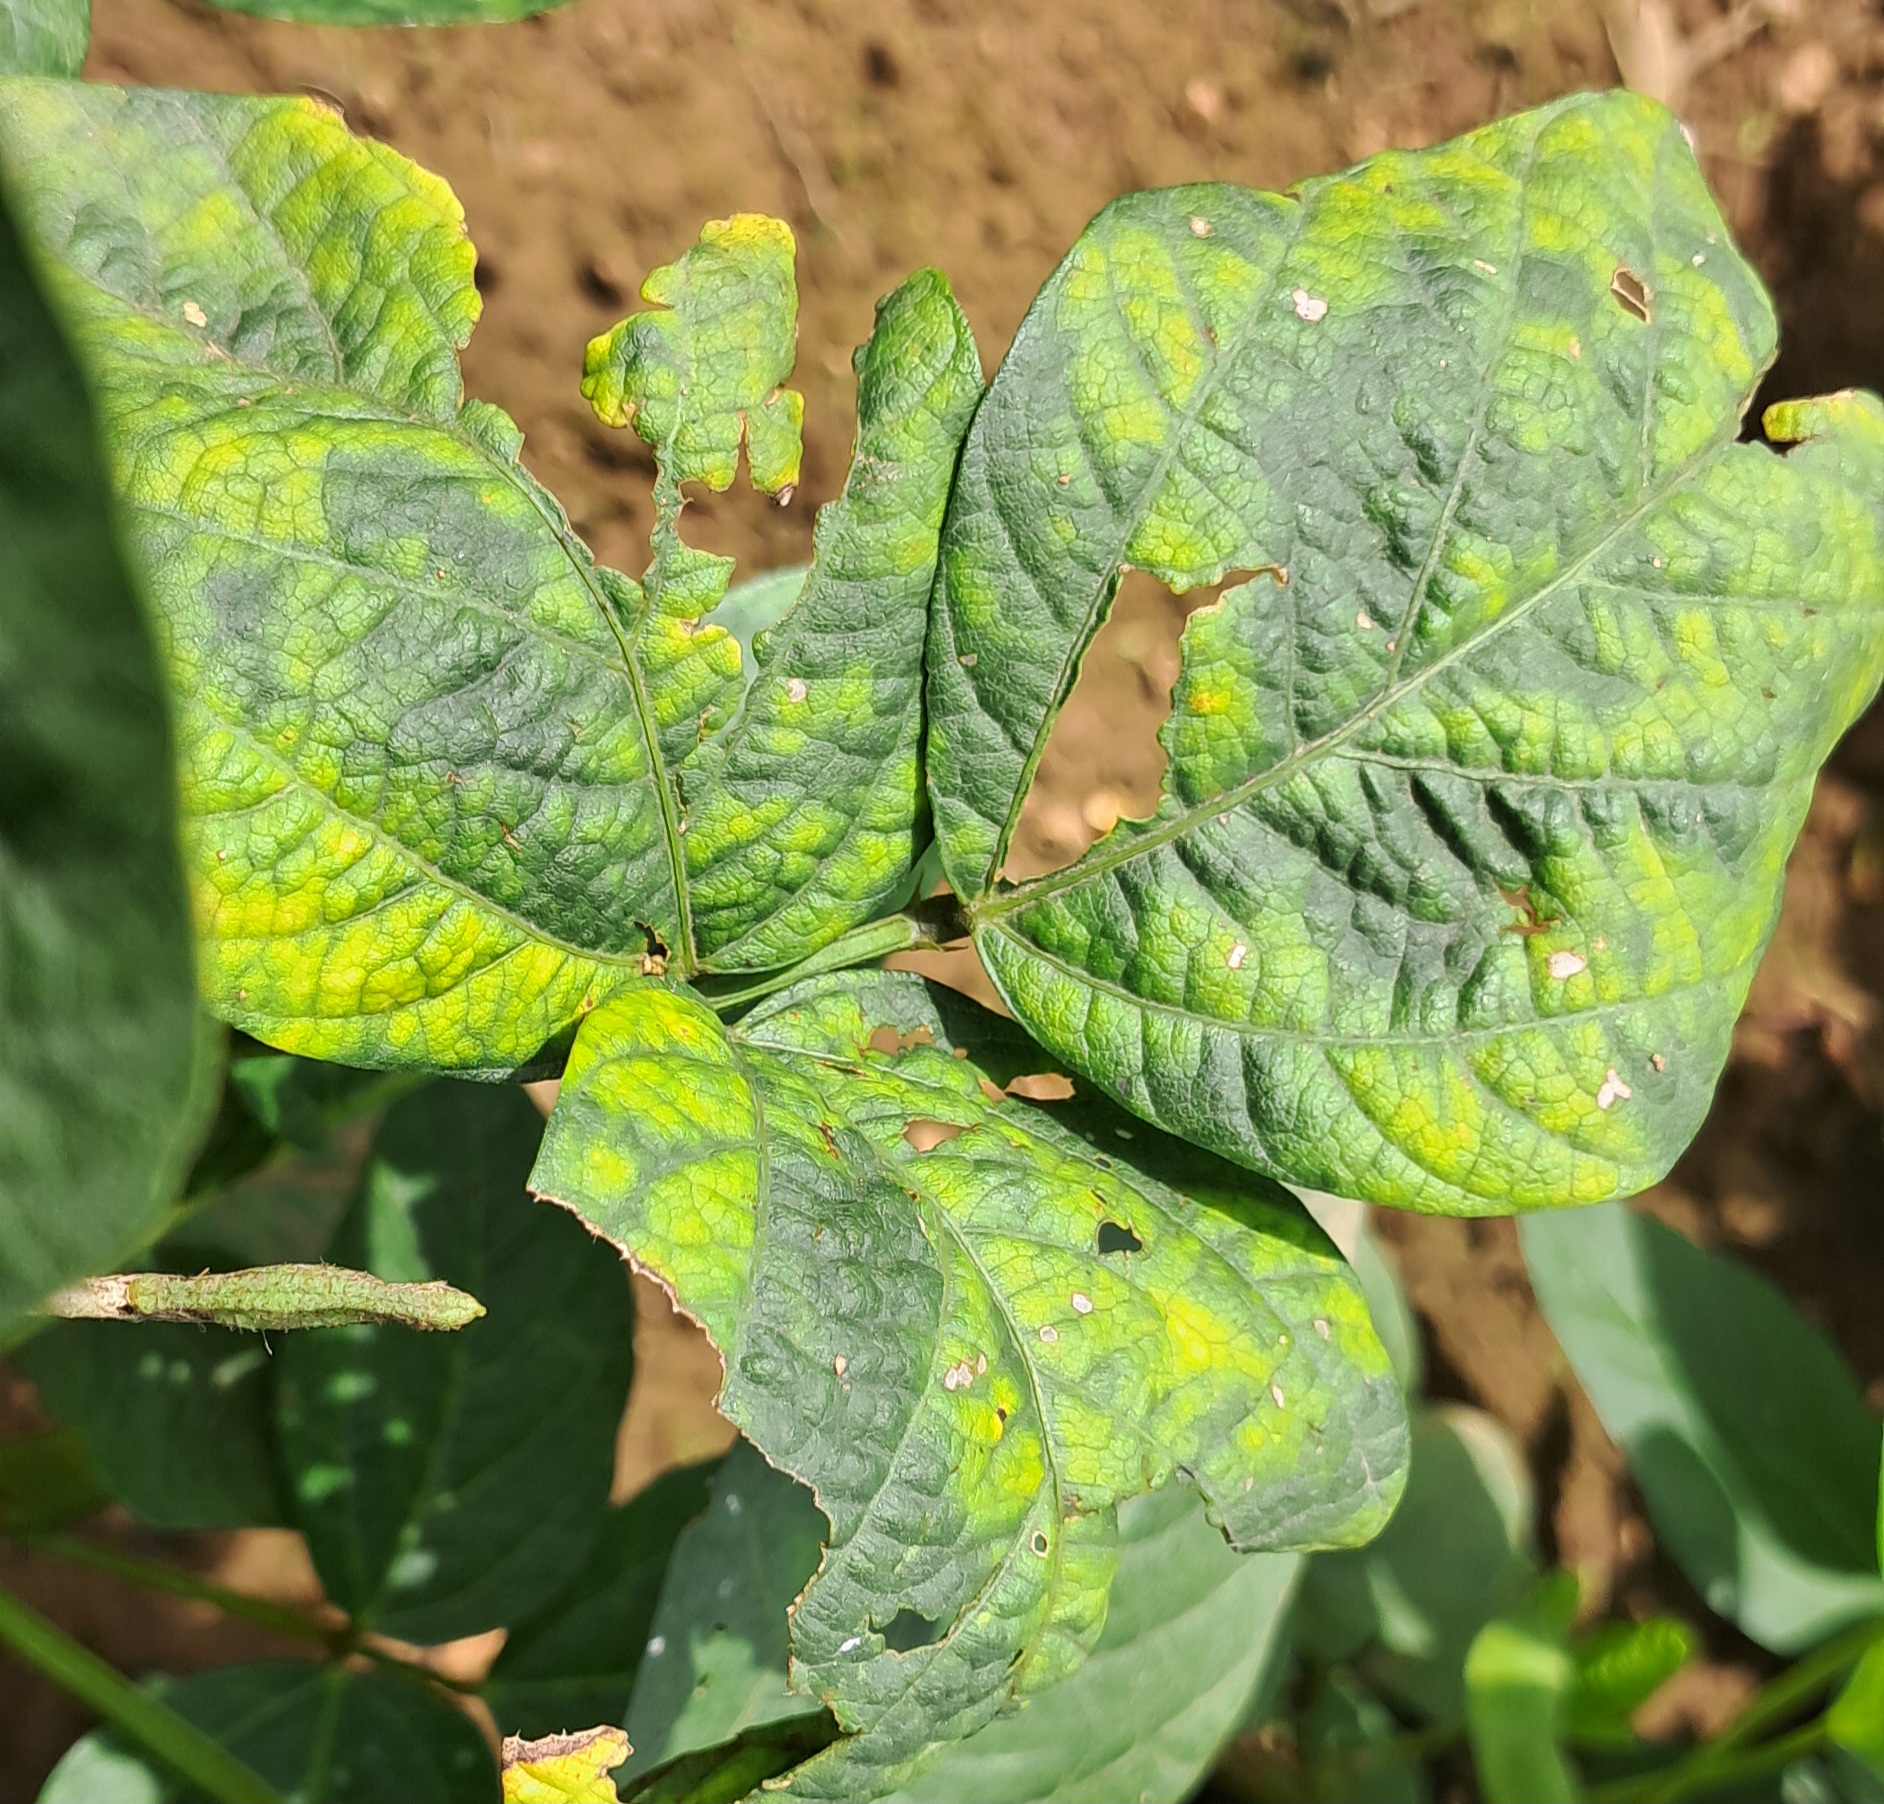
Label: Mosaic